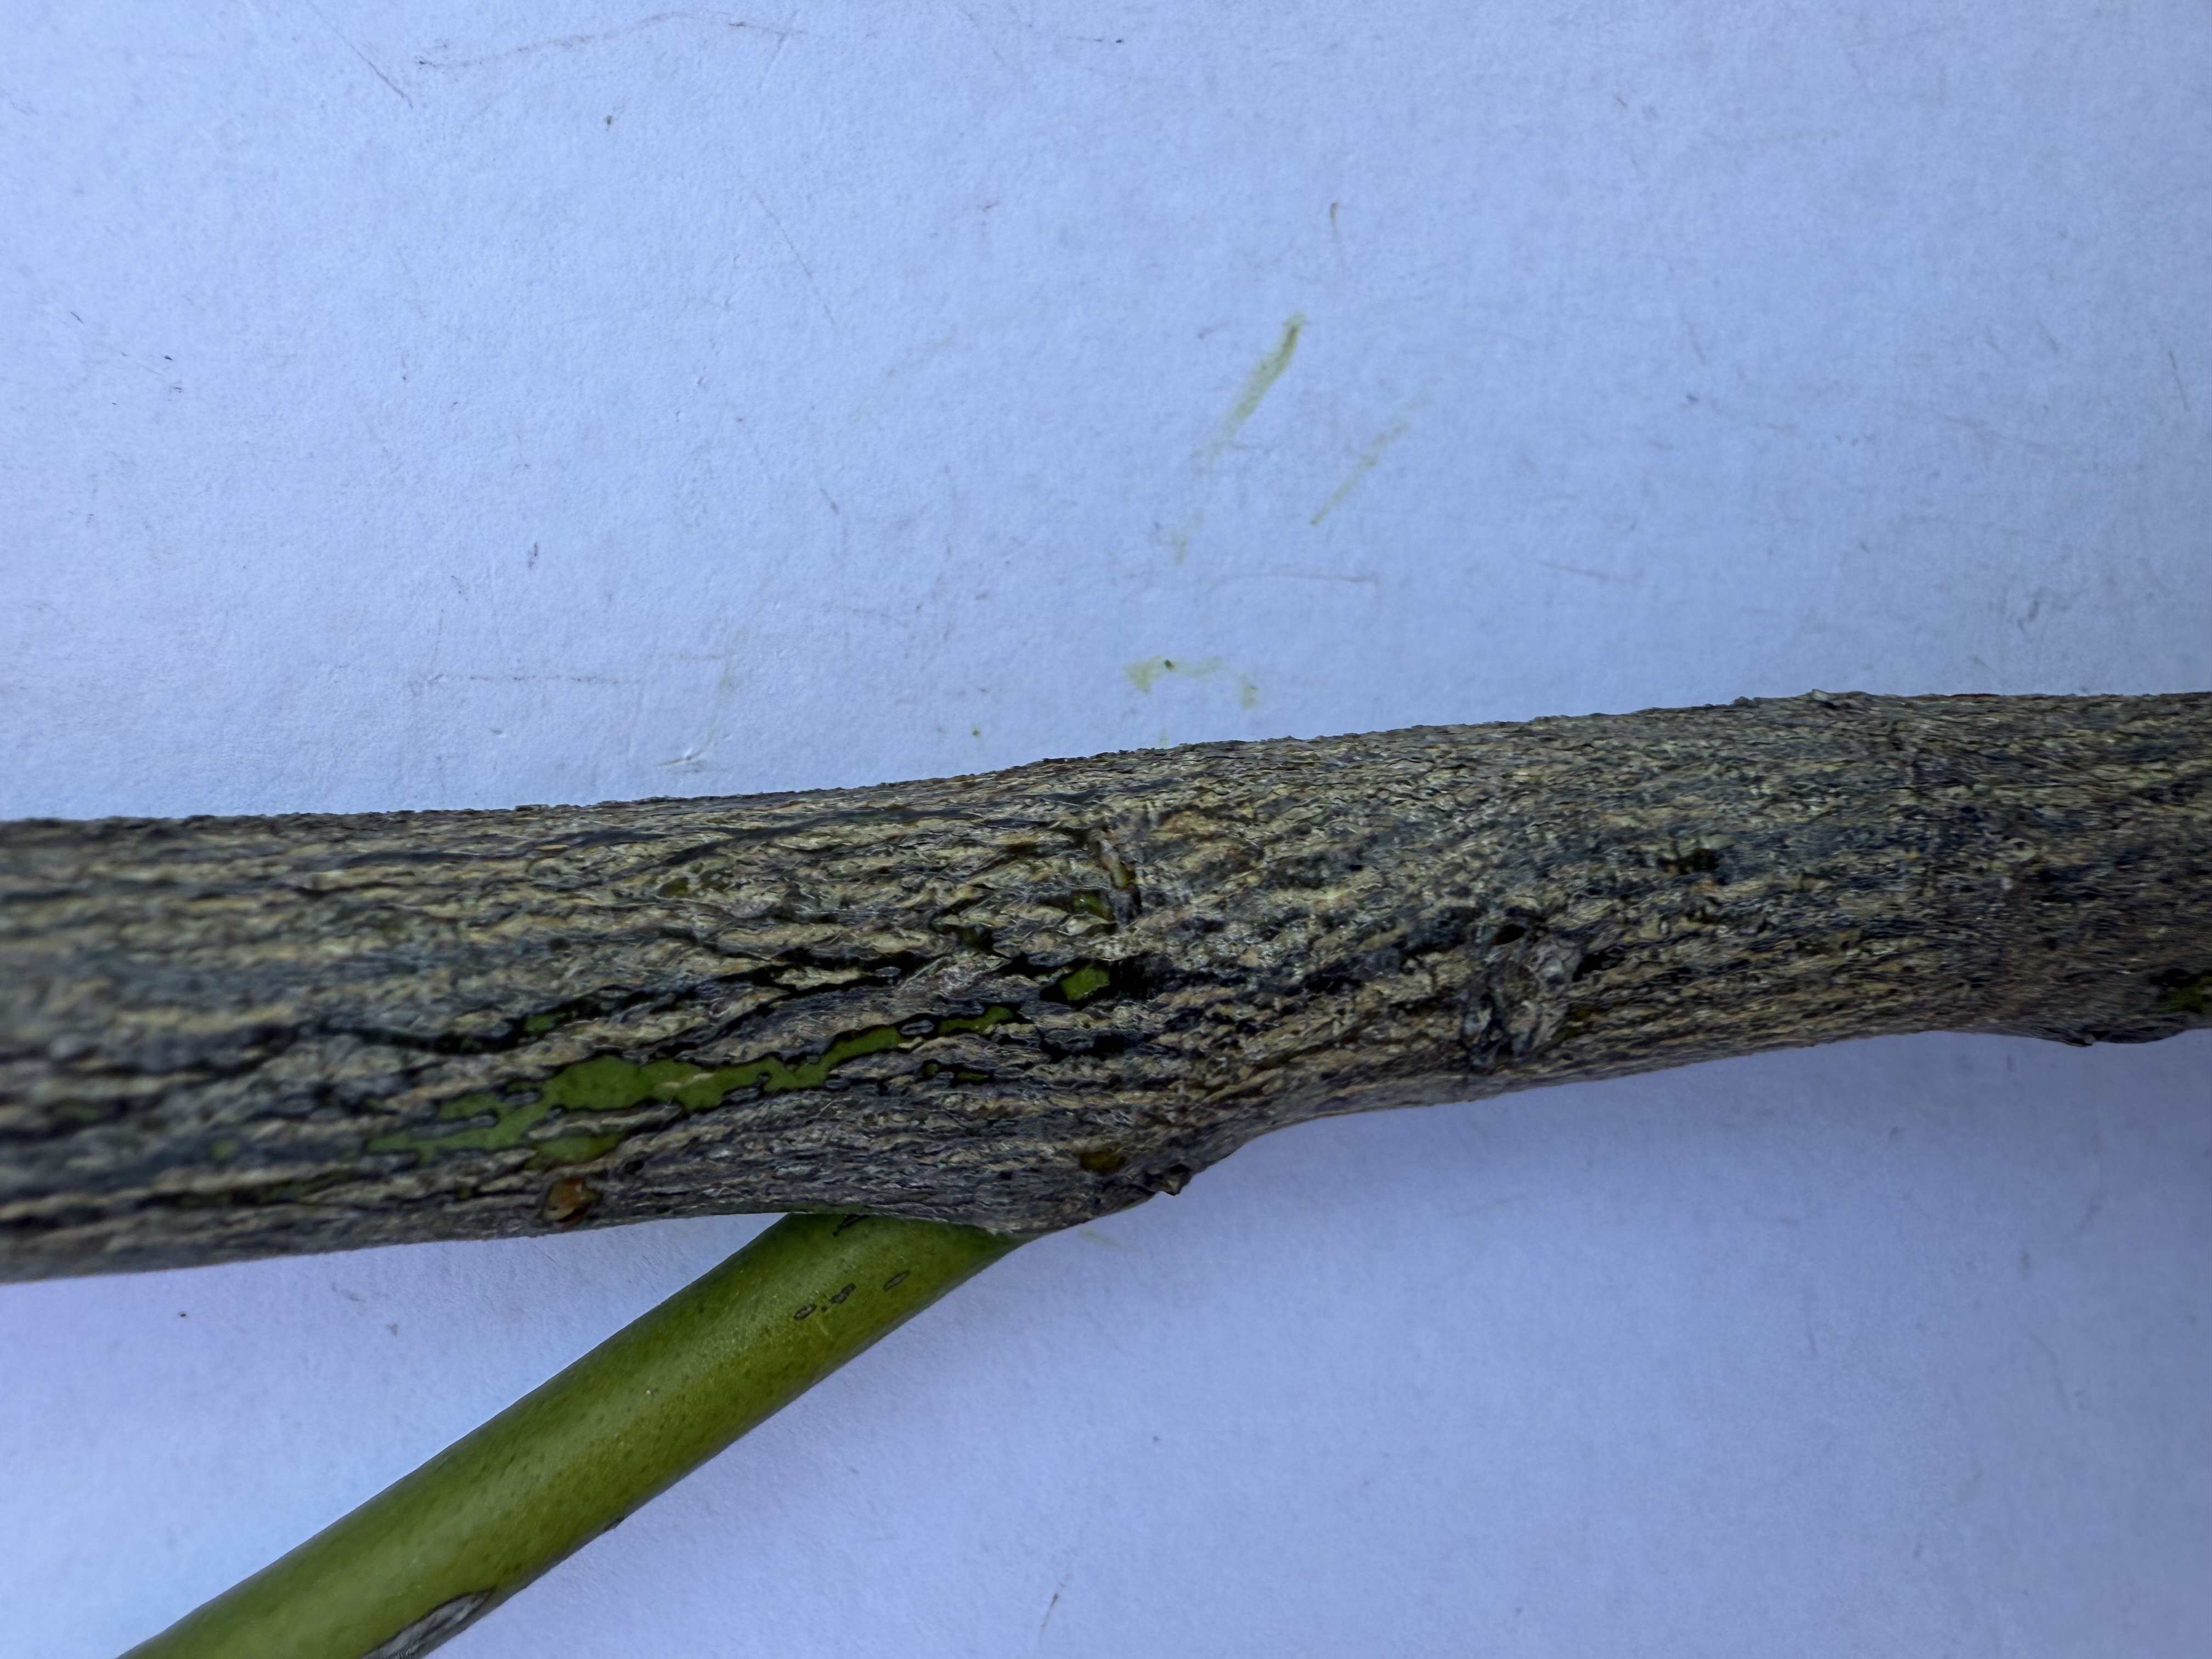
Variety: Lemon